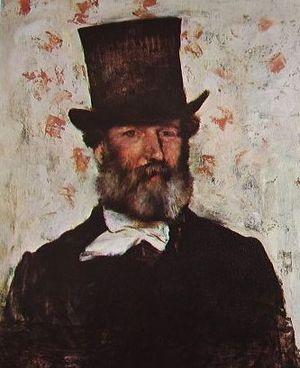
Portrait du peintre français Léopold Lévert fait par son ami Edgar Degas 日本語: レオポール・ルヴェールの肖像
Léopold Levert, ou Jean-Baptiste Léopold Levert est un peintre et graveur français né à Paris en 1828 et mort avant le 26 février 1883.